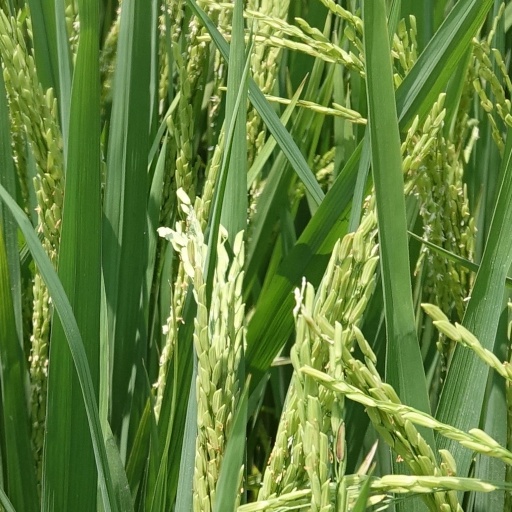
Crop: rice